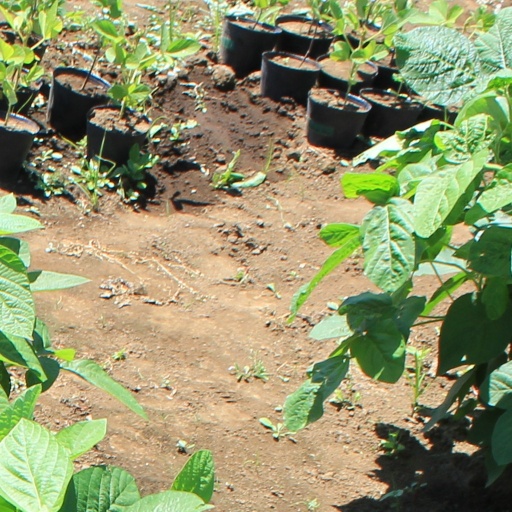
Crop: soybean